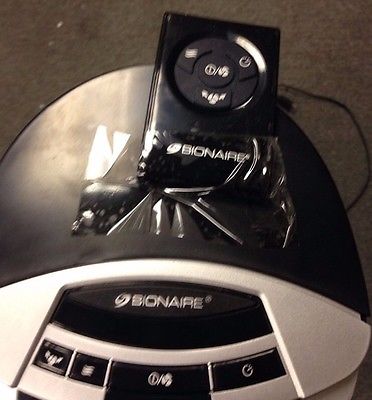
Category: fan